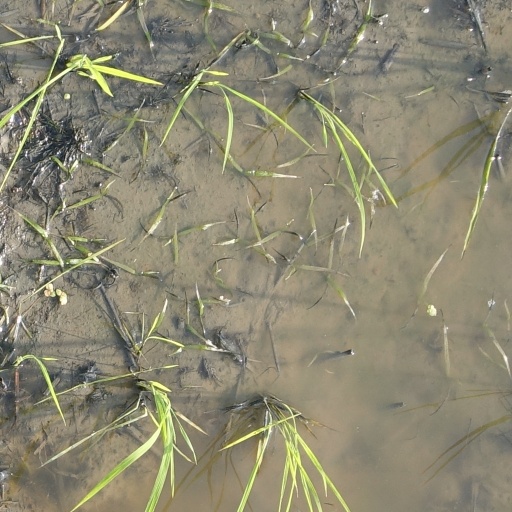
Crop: rice